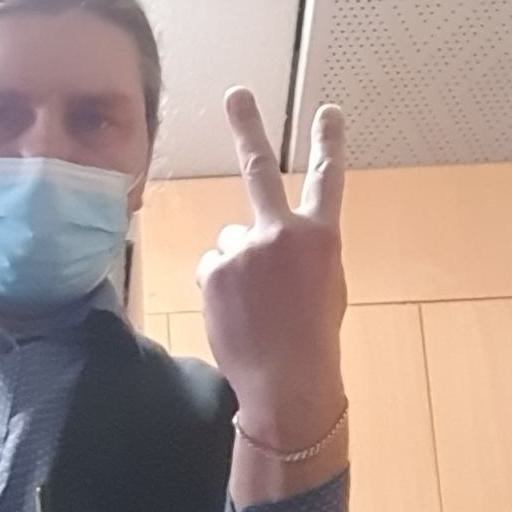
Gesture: peace_inverted